Caldas da Rainha

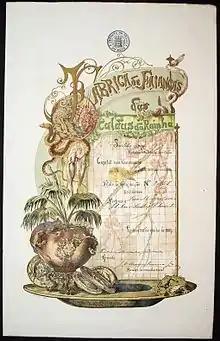
Share of the Fábrica de Faianças das Caldas da Rainha vom 30. Juni 1884

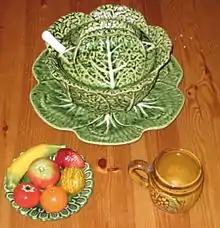
Examples of typical pottery from Caldas da Rainha

Caldas da Rainha is well known for its glazed ceramic pottery ("louça das Caldas"). "The New York Times" has called Caldas "[t]he capital of Portuguese pottery". The city is at "the center of a region rich in clay", where pottery has been made since the Neolithic Era. Caldas gained fame for its ceramic wares when Rafael Bordalo Pinheiro and his brother Feliciano founded their Fábrica de Faianças, now called Faianças Artísticas Bordallo Pinheiro. The factory's output includes large decorative pieces; tableware shaped like fruits, vegetables, and animals; and figurines of Zé Povinho, a bearded peasant everyman character. Caldas has a tradition of ceramic phalluses dating to the late 19th century.